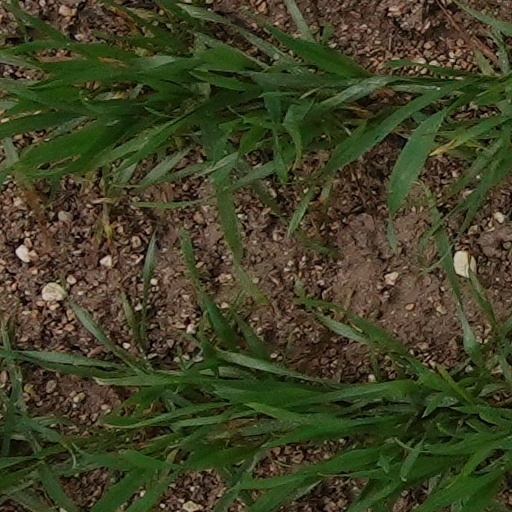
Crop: wheat